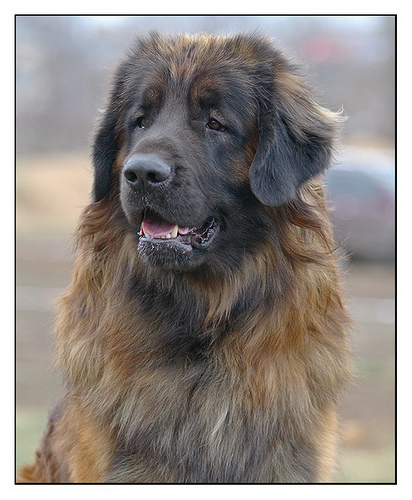
Animal: dog
Breed: leonberger